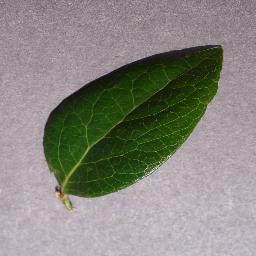
Label: Blueberry___healthy